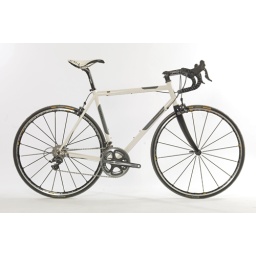
Steel race machine - Condor's steel road bike was highly recommended by Cycling Active Magazine (Nov '09)